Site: brandenburg
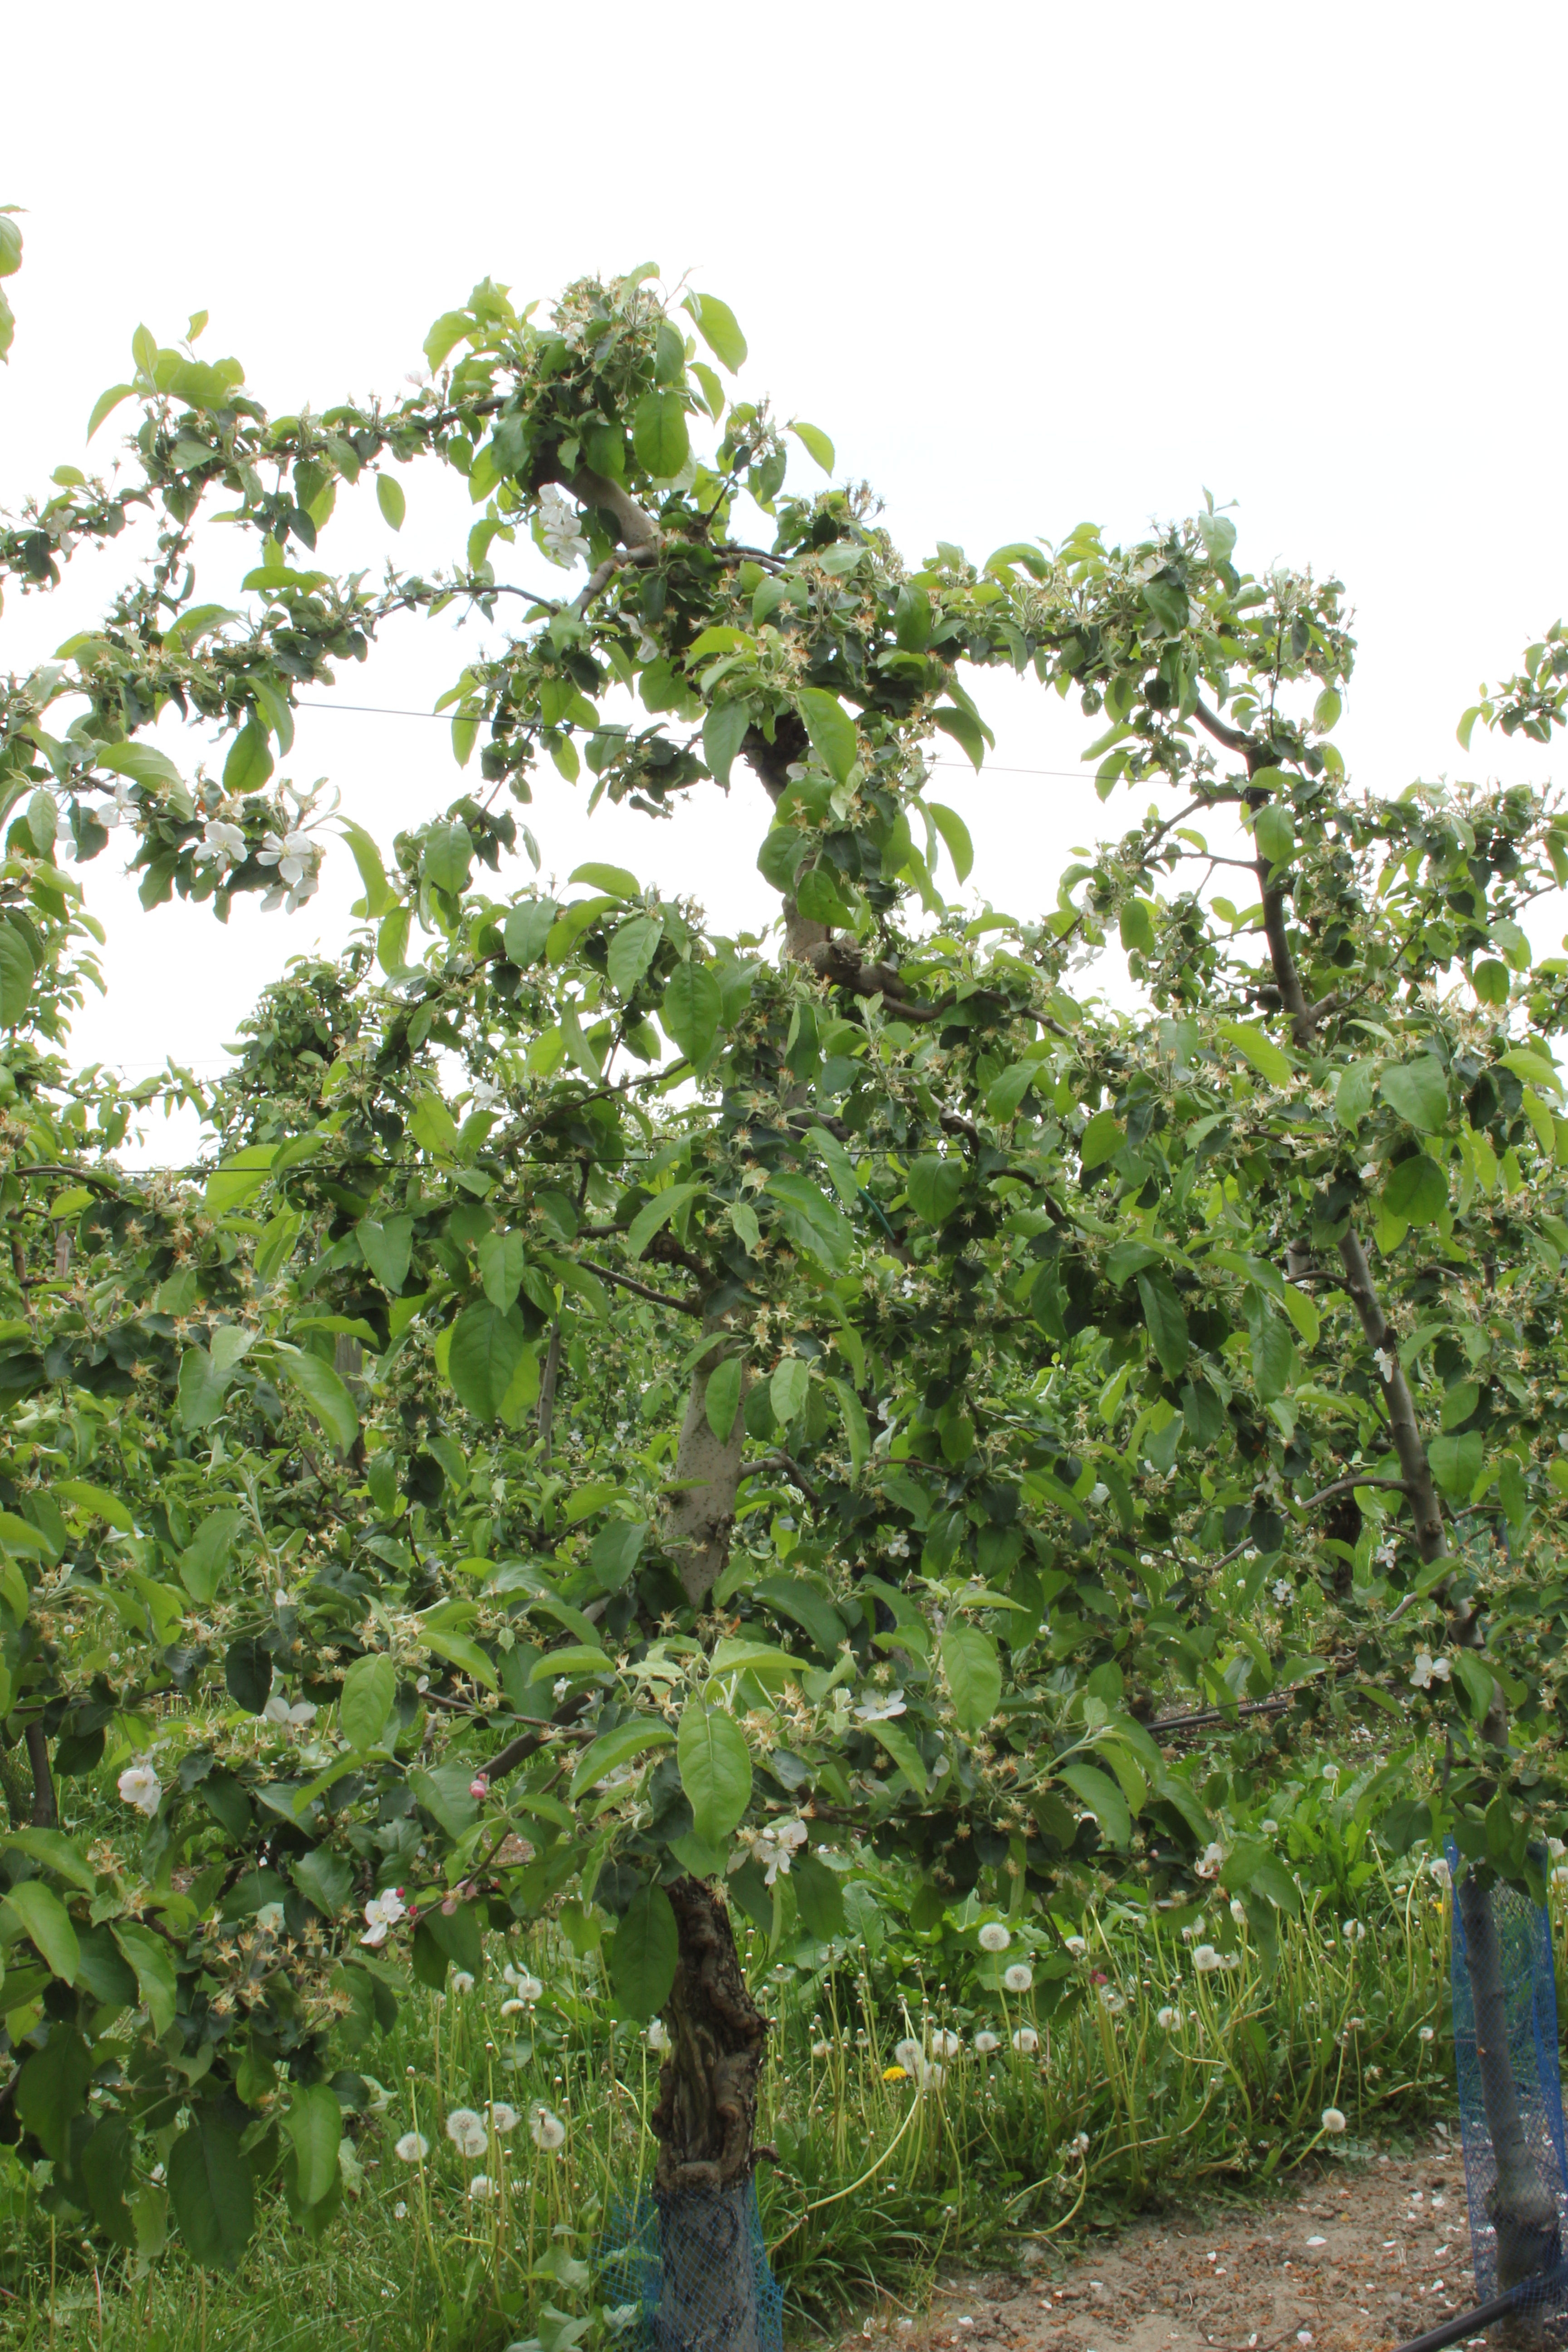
Growth stage (BBCH 67): Flowering